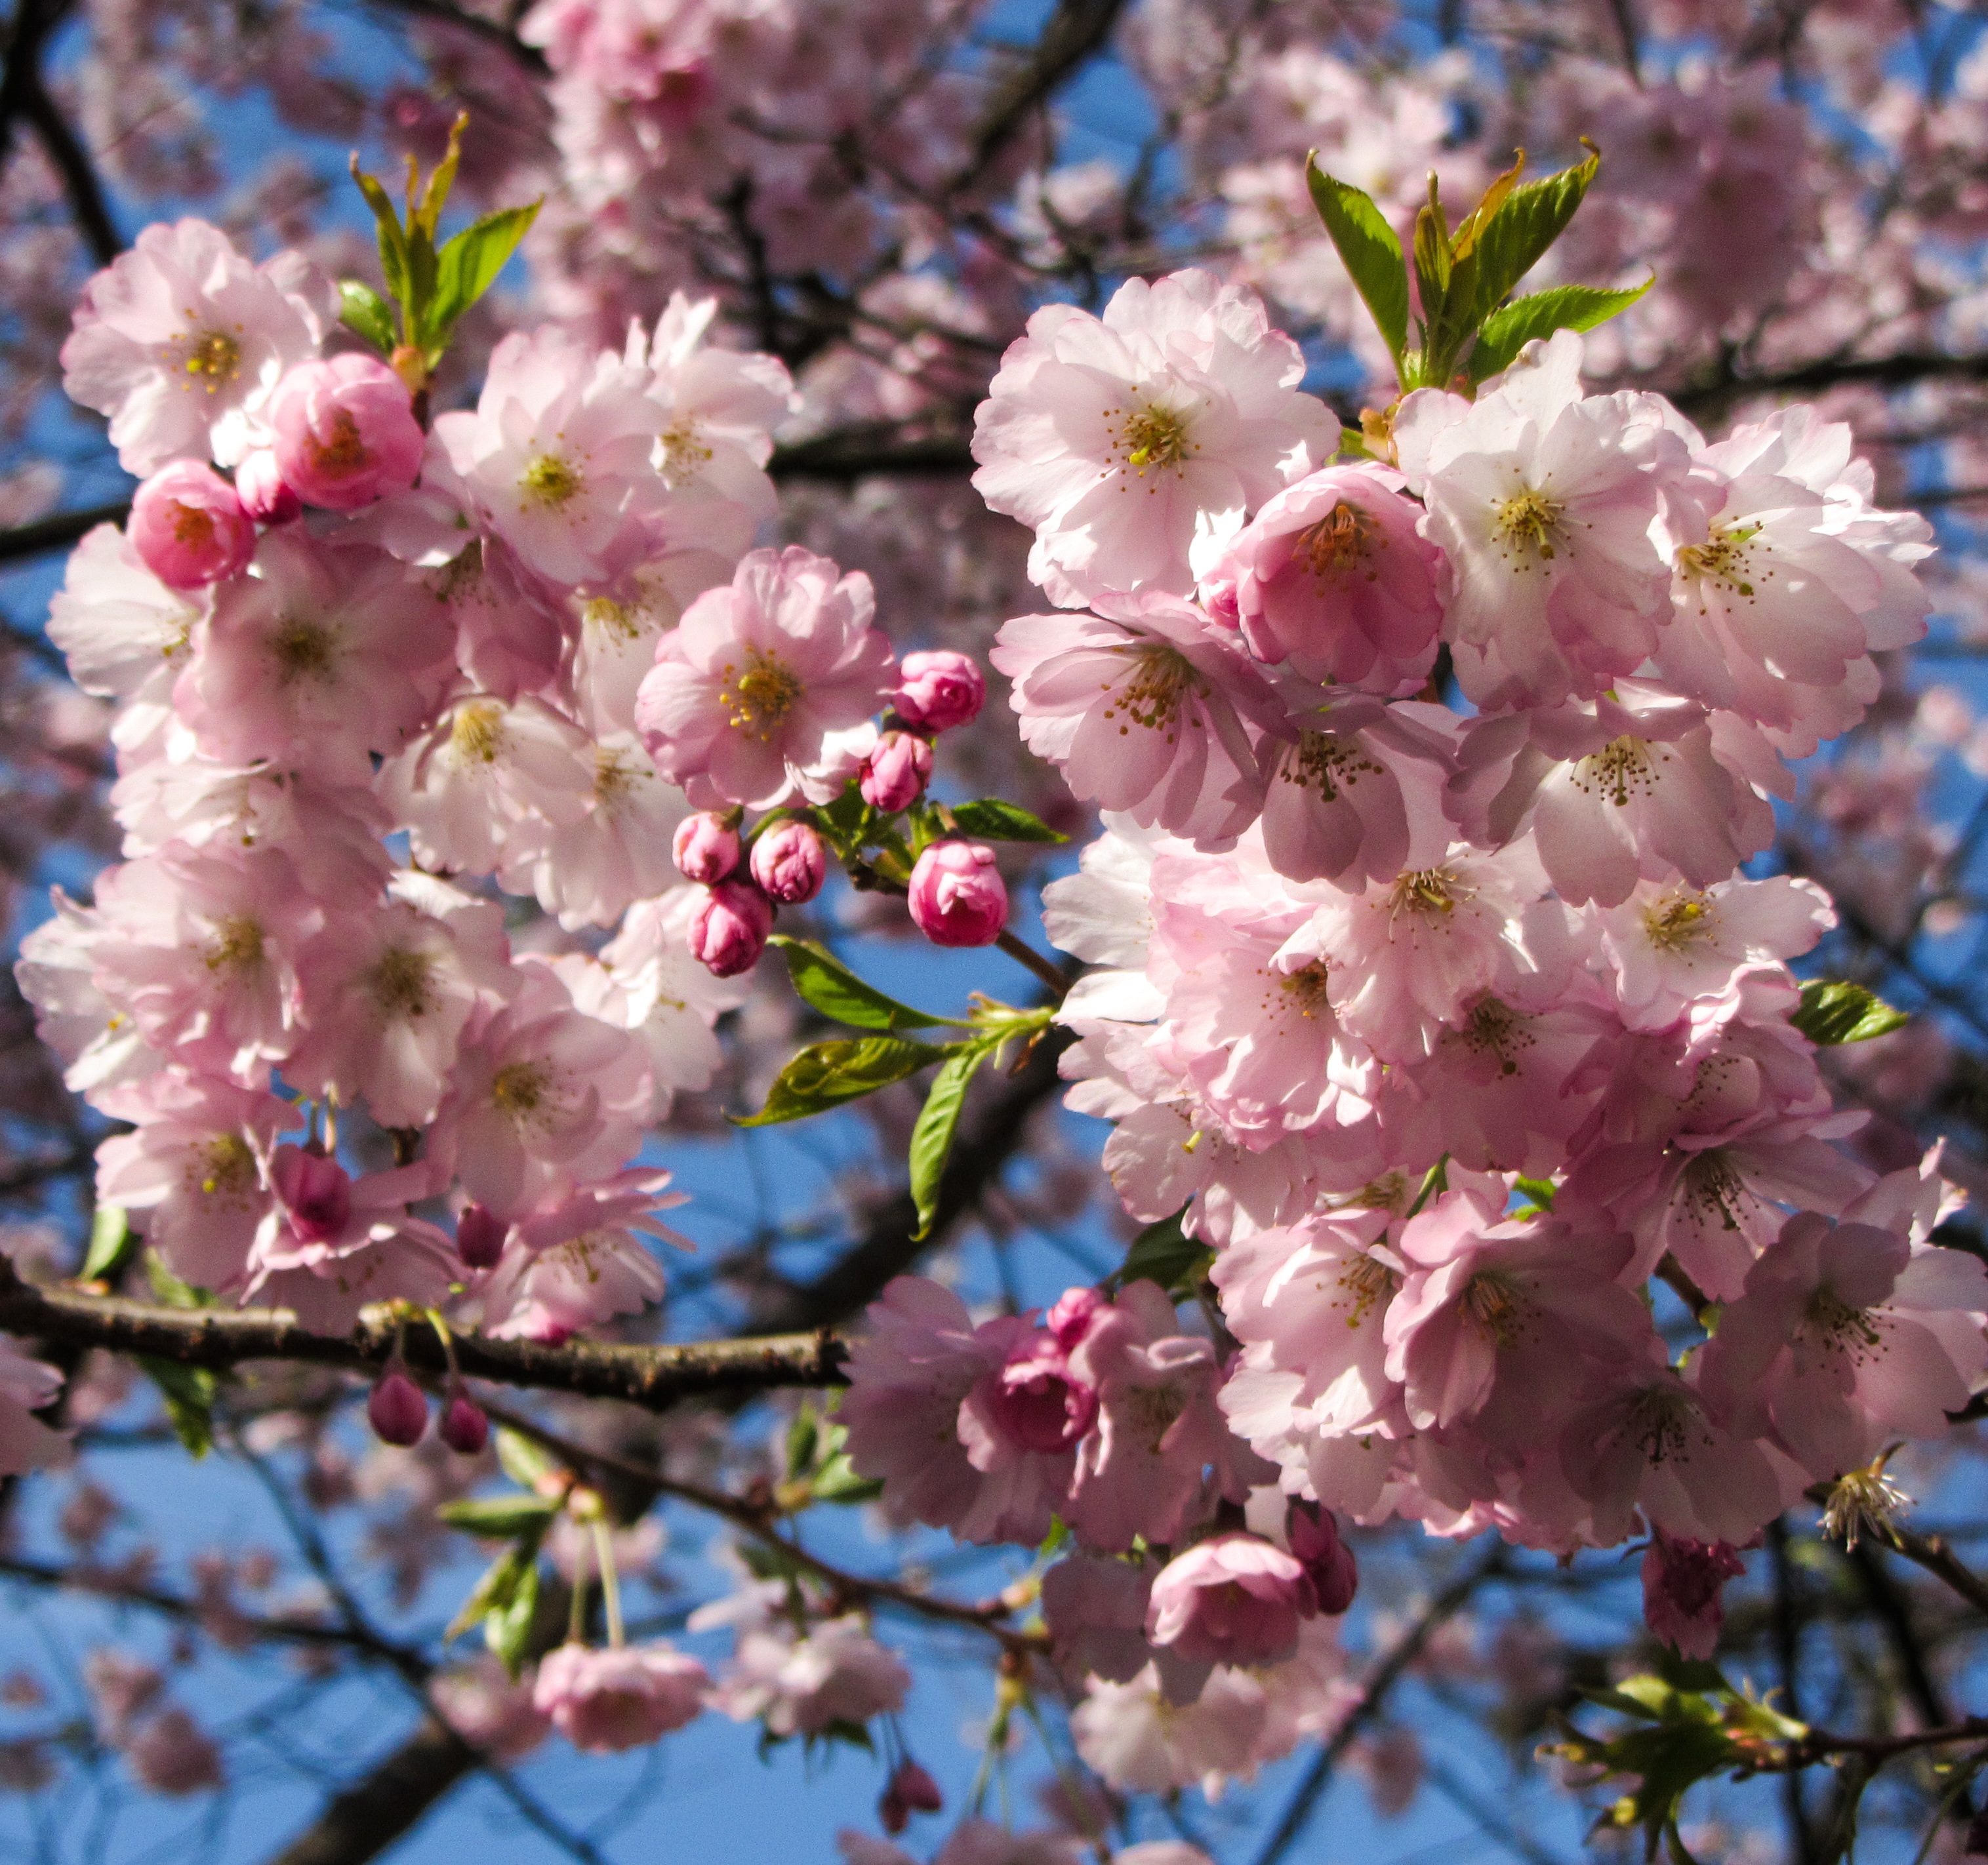
branch, blossom, plant, flower, petal, food, spring, produce, flora, cherry blossom, flowers, shrub, cherry, spring awakening, fr hlingsanfang, flowering plant, rose family, almond blossom, flowering twig, woody plant, land plant